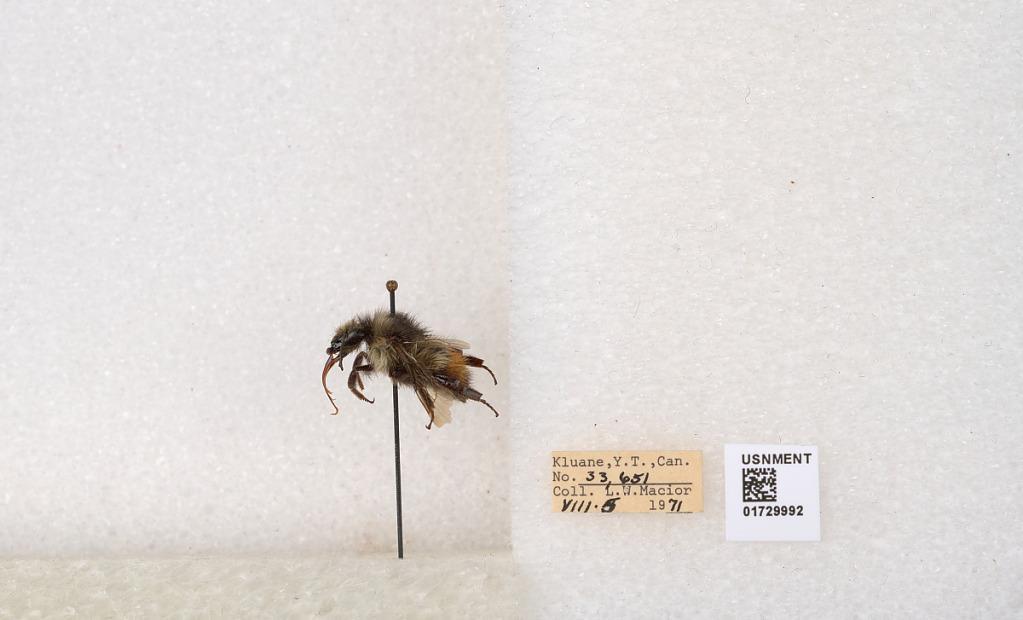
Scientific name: Bombus flavifrons Cresson
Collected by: L. Macior
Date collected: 1971-8-5
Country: Canada
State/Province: Yukon Territory
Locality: Kluane National Park and Reserve
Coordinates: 60.7493, -139.504